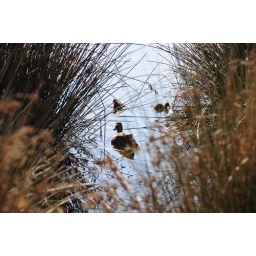
Black duck and ducklings in the water